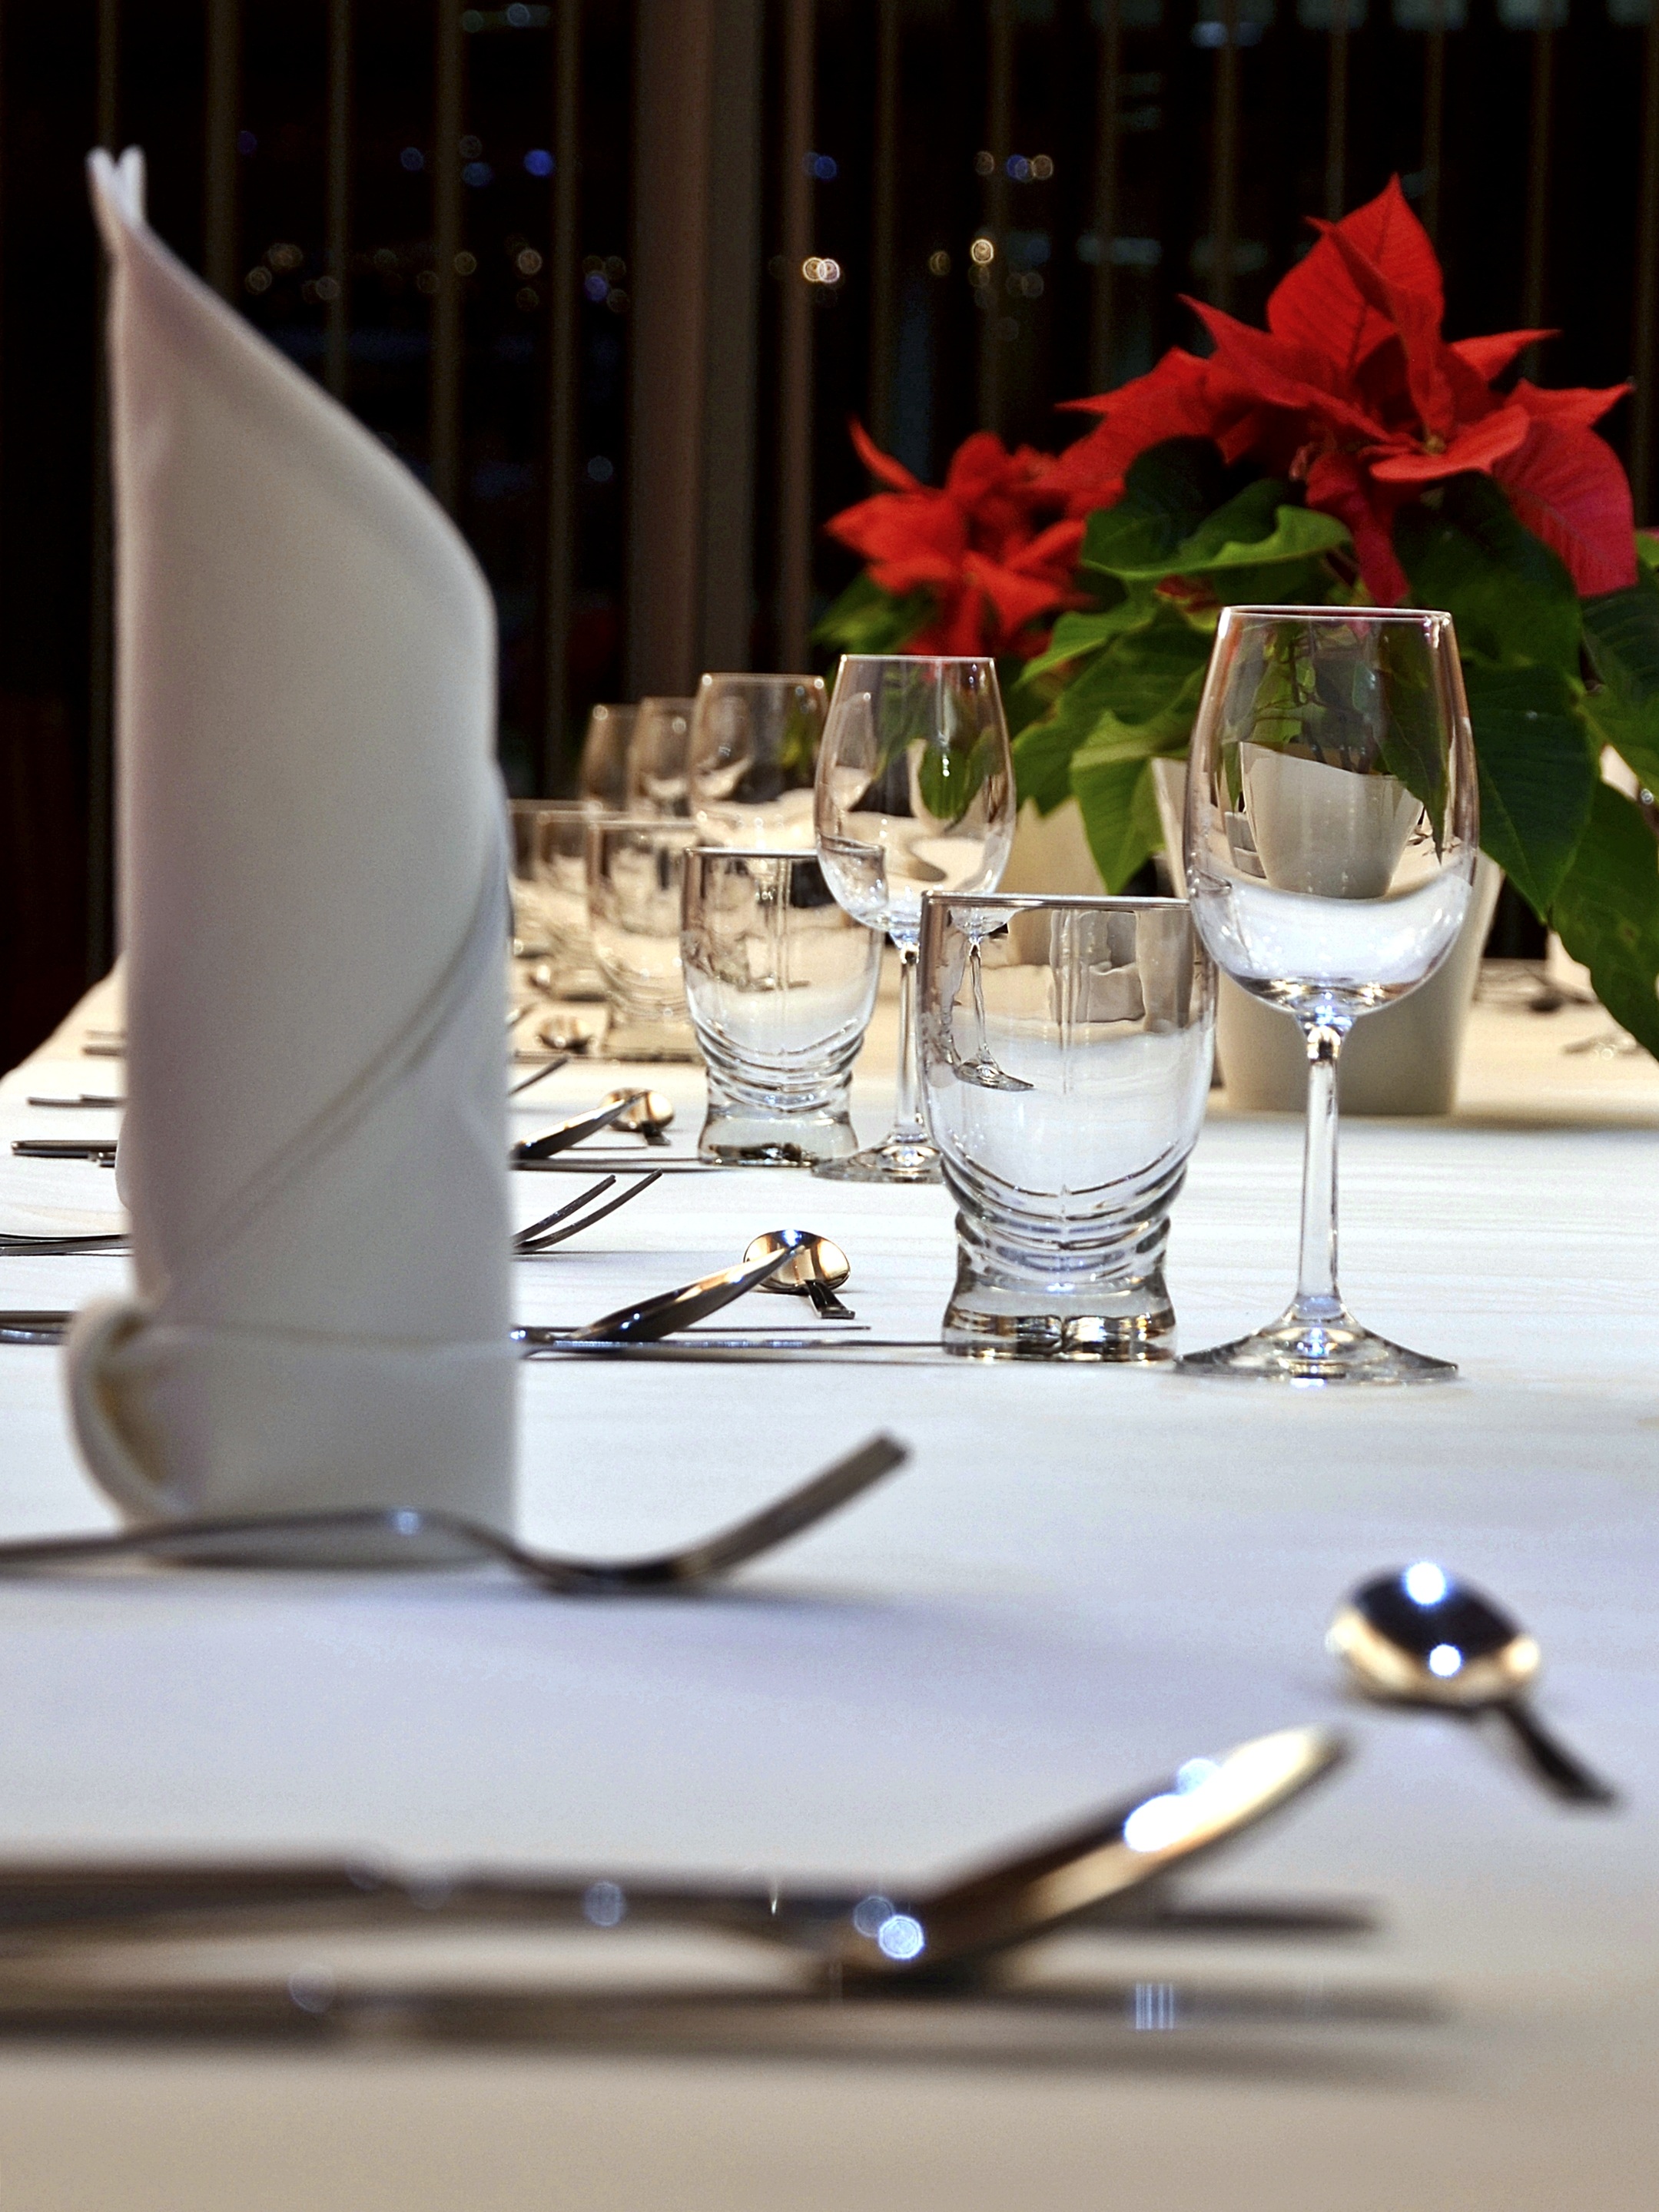
table, wine, glass, restaurant, meal, lighting, tableware, wine glass, design, event, wine glasses, the adoption of, centrepiece